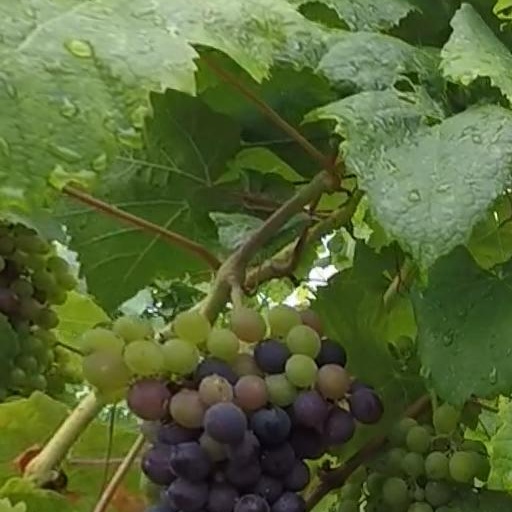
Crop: grape